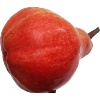
Label: red_pear